Olmo grapes

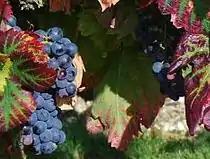
Dr. Olmo frequently used Carignan "(pictured)" in his crossings.

Ruby Cabernet is the most notable and widely planted Olmo grape. It is a cross between the "Vitis vinifera" varieties Cabernet Sauvignon and Carignan that was first trialed by Dr. Olmo in 1936 before being released in 1948. The grape is primarily used in blending, adding color and tartness, but producers such as E & J Gallo Winery have produced varietal wines from the grape. According to wine expert Jancis Robinson, Ruby Cabernet can have some aromas reminiscent of a young Cabernet Sauvignon with the color of a Carignan but it lacks the structure and body to produce premium wines.